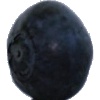
Label: blueberry